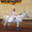
Label: horse